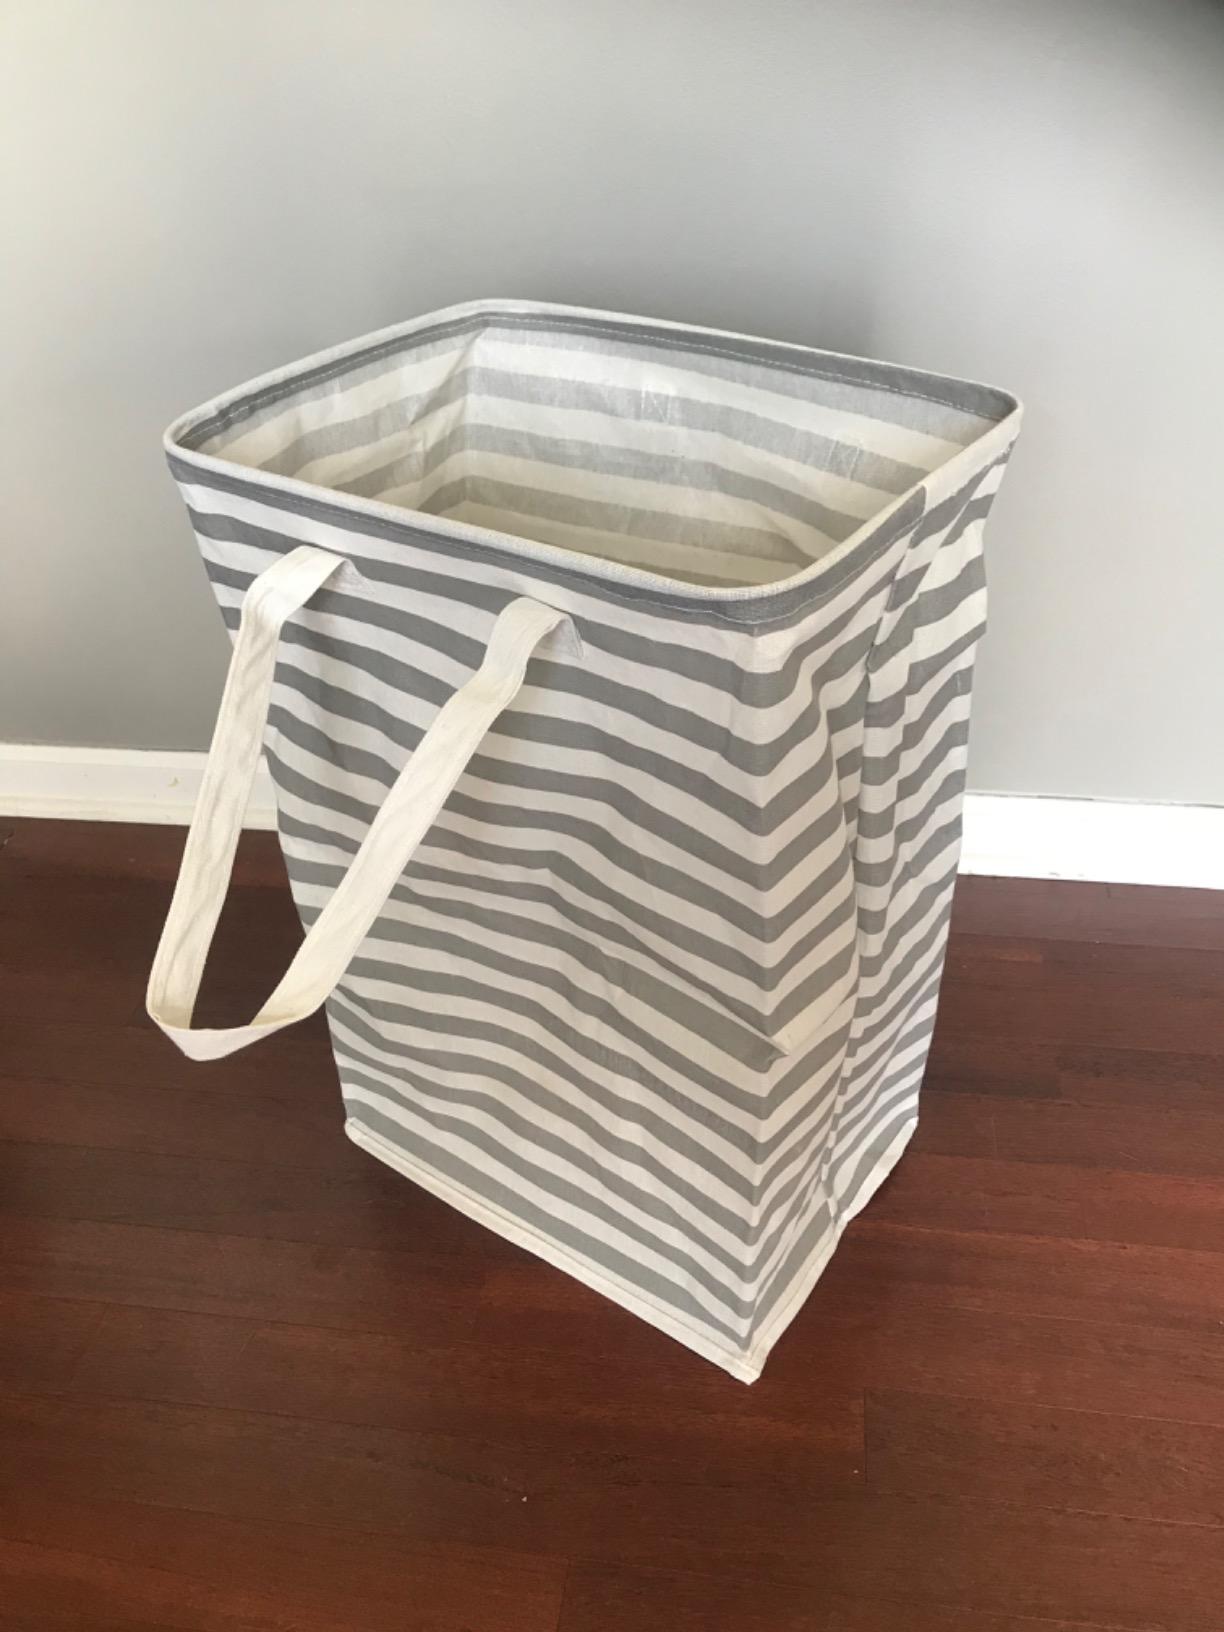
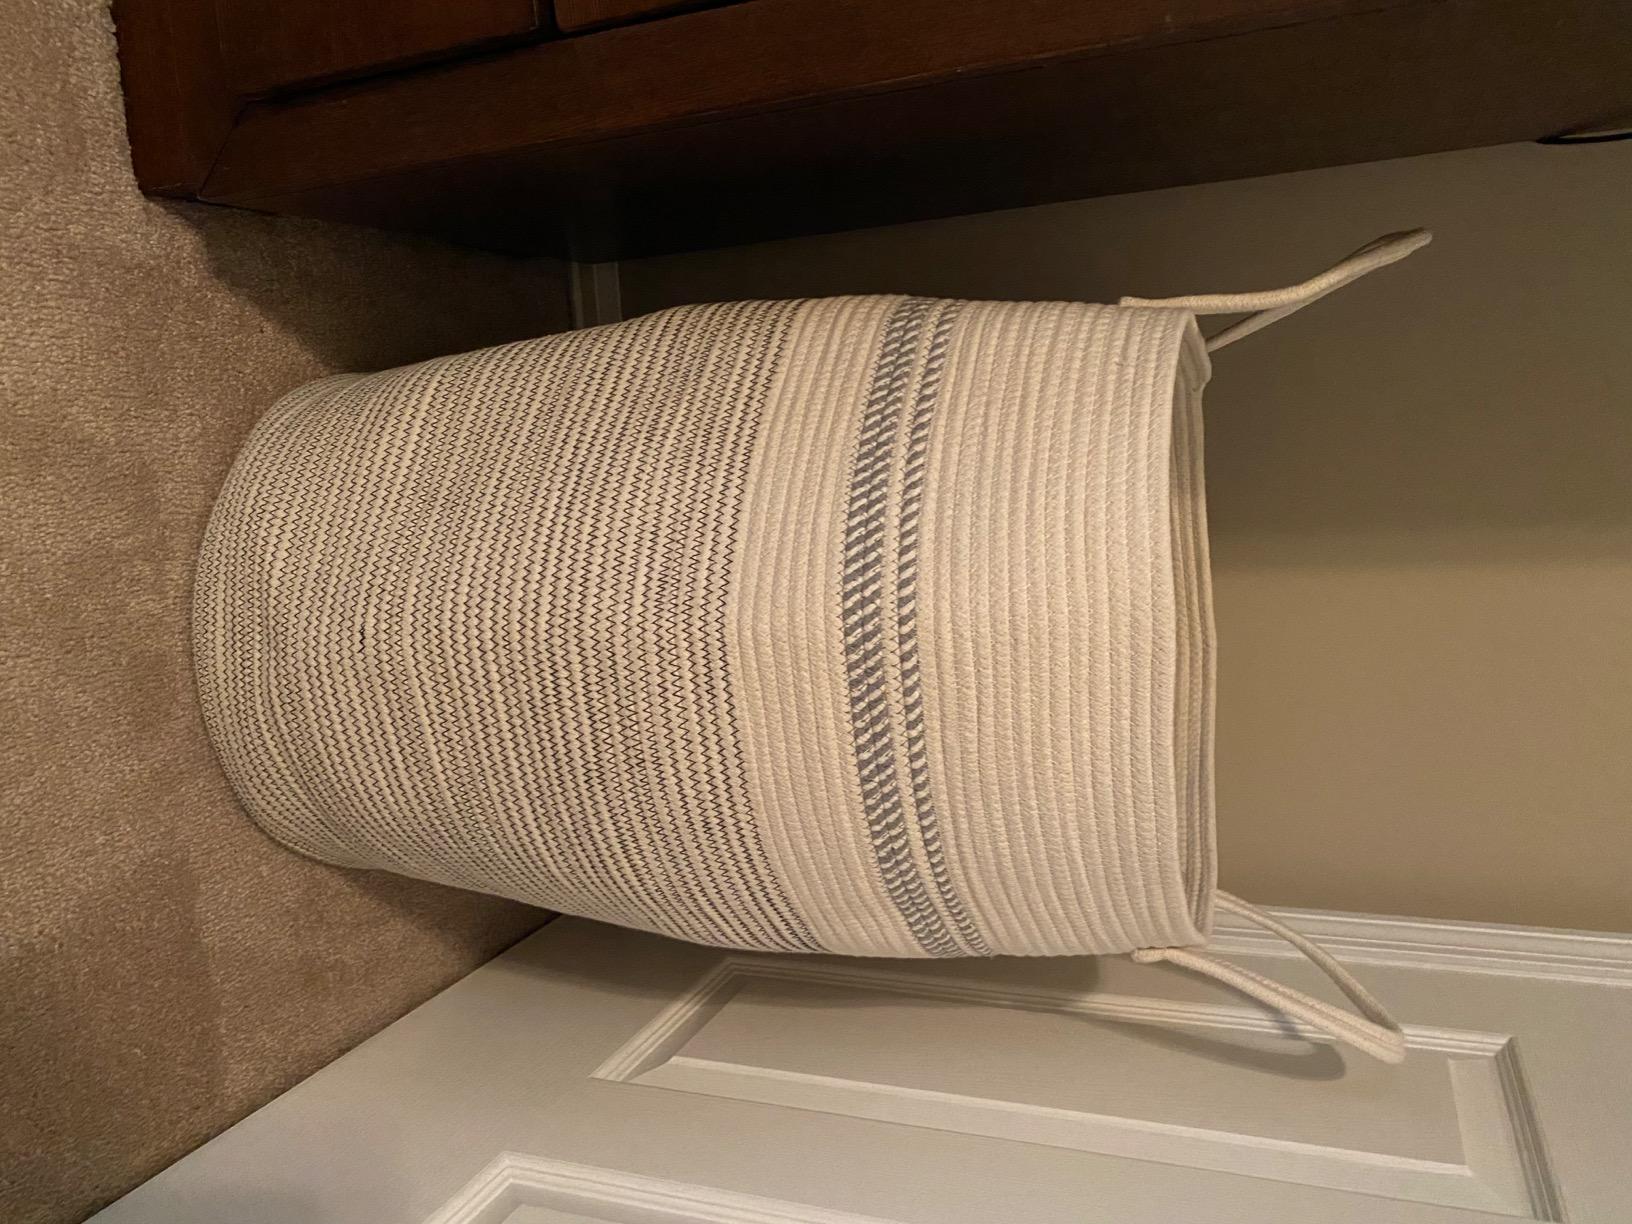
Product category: items_hamper
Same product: no